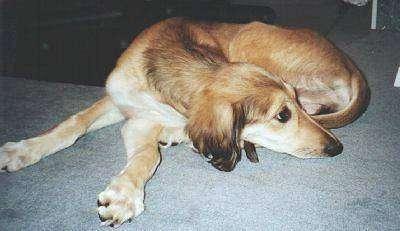
Saluki